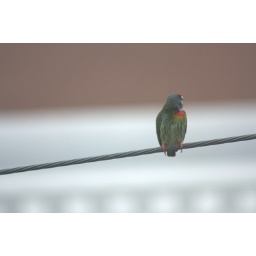
A small cute bird surviving in the urban nightmare of EkemaiLocation: Phra Khanong, Watthana, Bangkok, TH, Thailand&amp;copy; Gordon Anderson